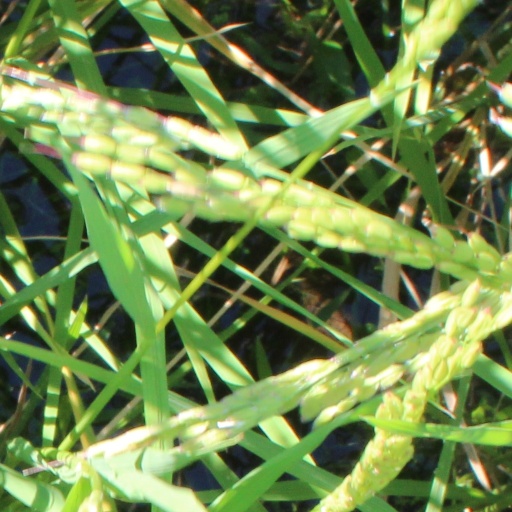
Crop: rice